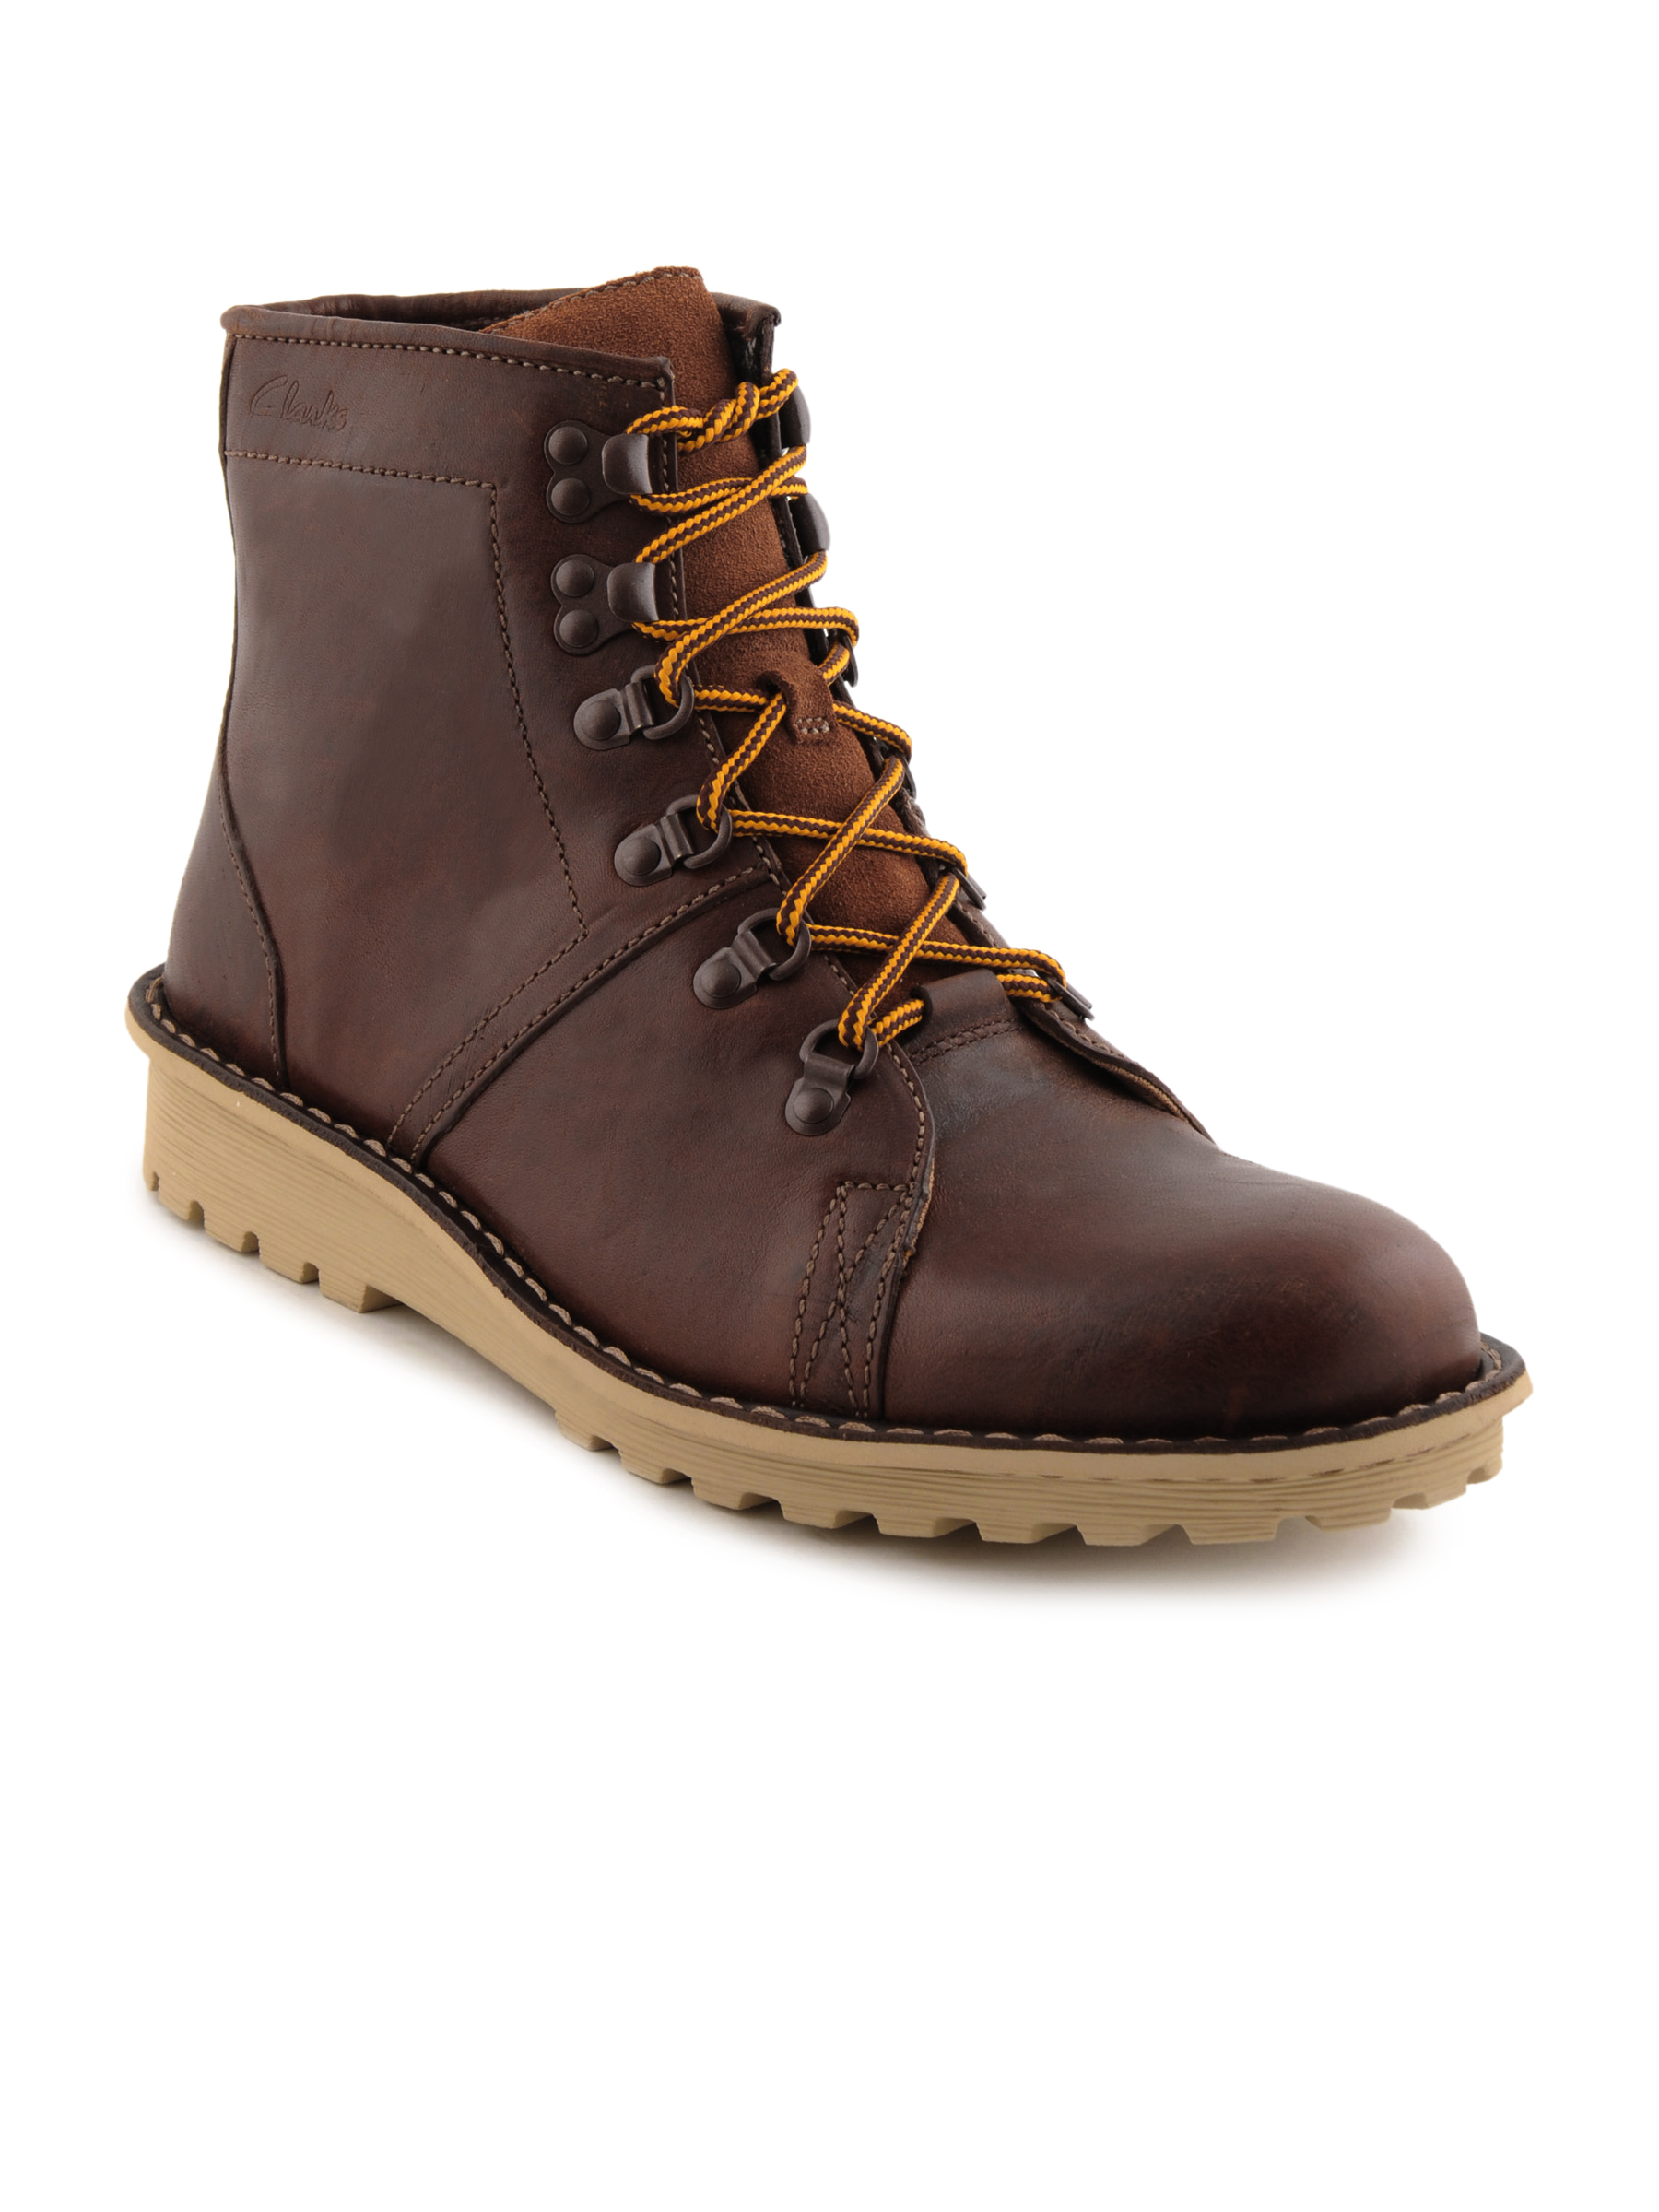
Clarks Men Manly Alpine Brown Casual Shoe
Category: Footwear / Shoes / Casual Shoes
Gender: Men
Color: Brown
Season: Summer 2011
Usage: Casual